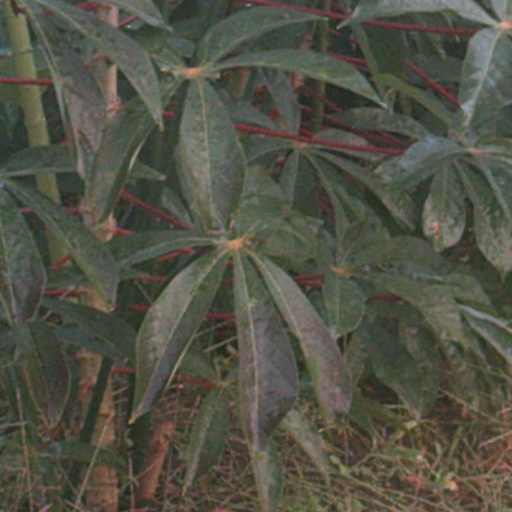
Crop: cassava